Bernie Mac

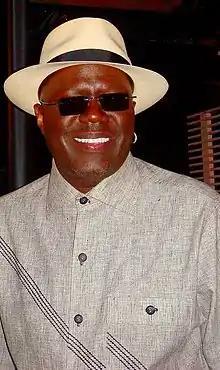
Bernie Mac at the "Transformers" premiere in June 2007

In 2001, the Fox network gave Mac his own television sitcom called "The Bernie Mac Show" portraying a fictional version of himself. In the show, he suddenly becomes custodian of his sister's three children after she enters rehab. Mac broke the fourth wall to tell his thoughts to the audience.